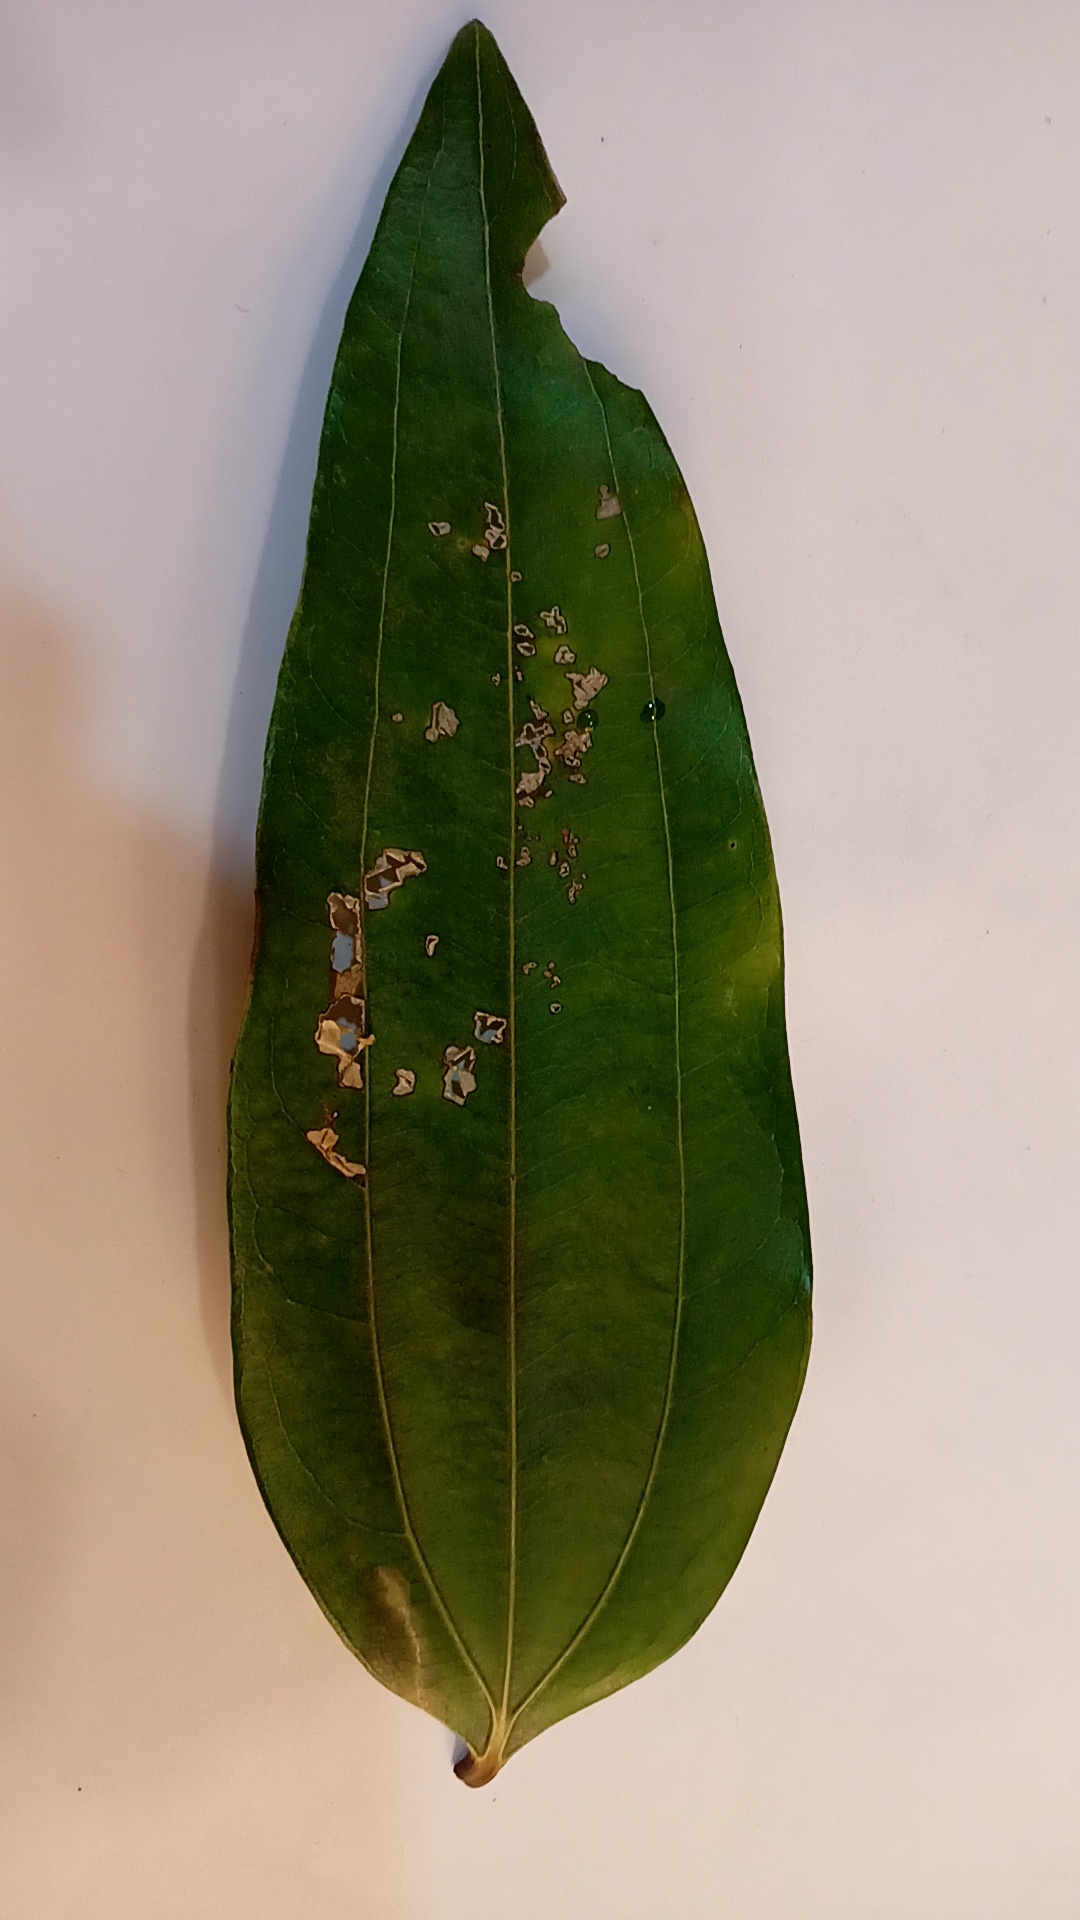
Label: Disease